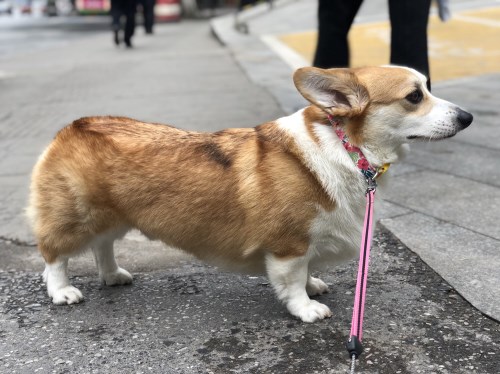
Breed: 2909-n000116-Cardigan